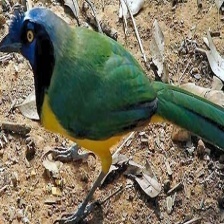
Species: GREEN JAY
Scientific name: CYANOCORAX YNCAS
ImageNet parent category: jay